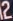
Number: 2